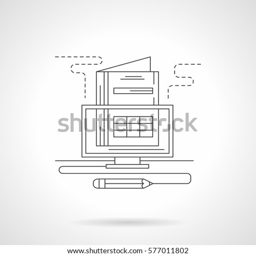
tutorial out the screen for online learning .